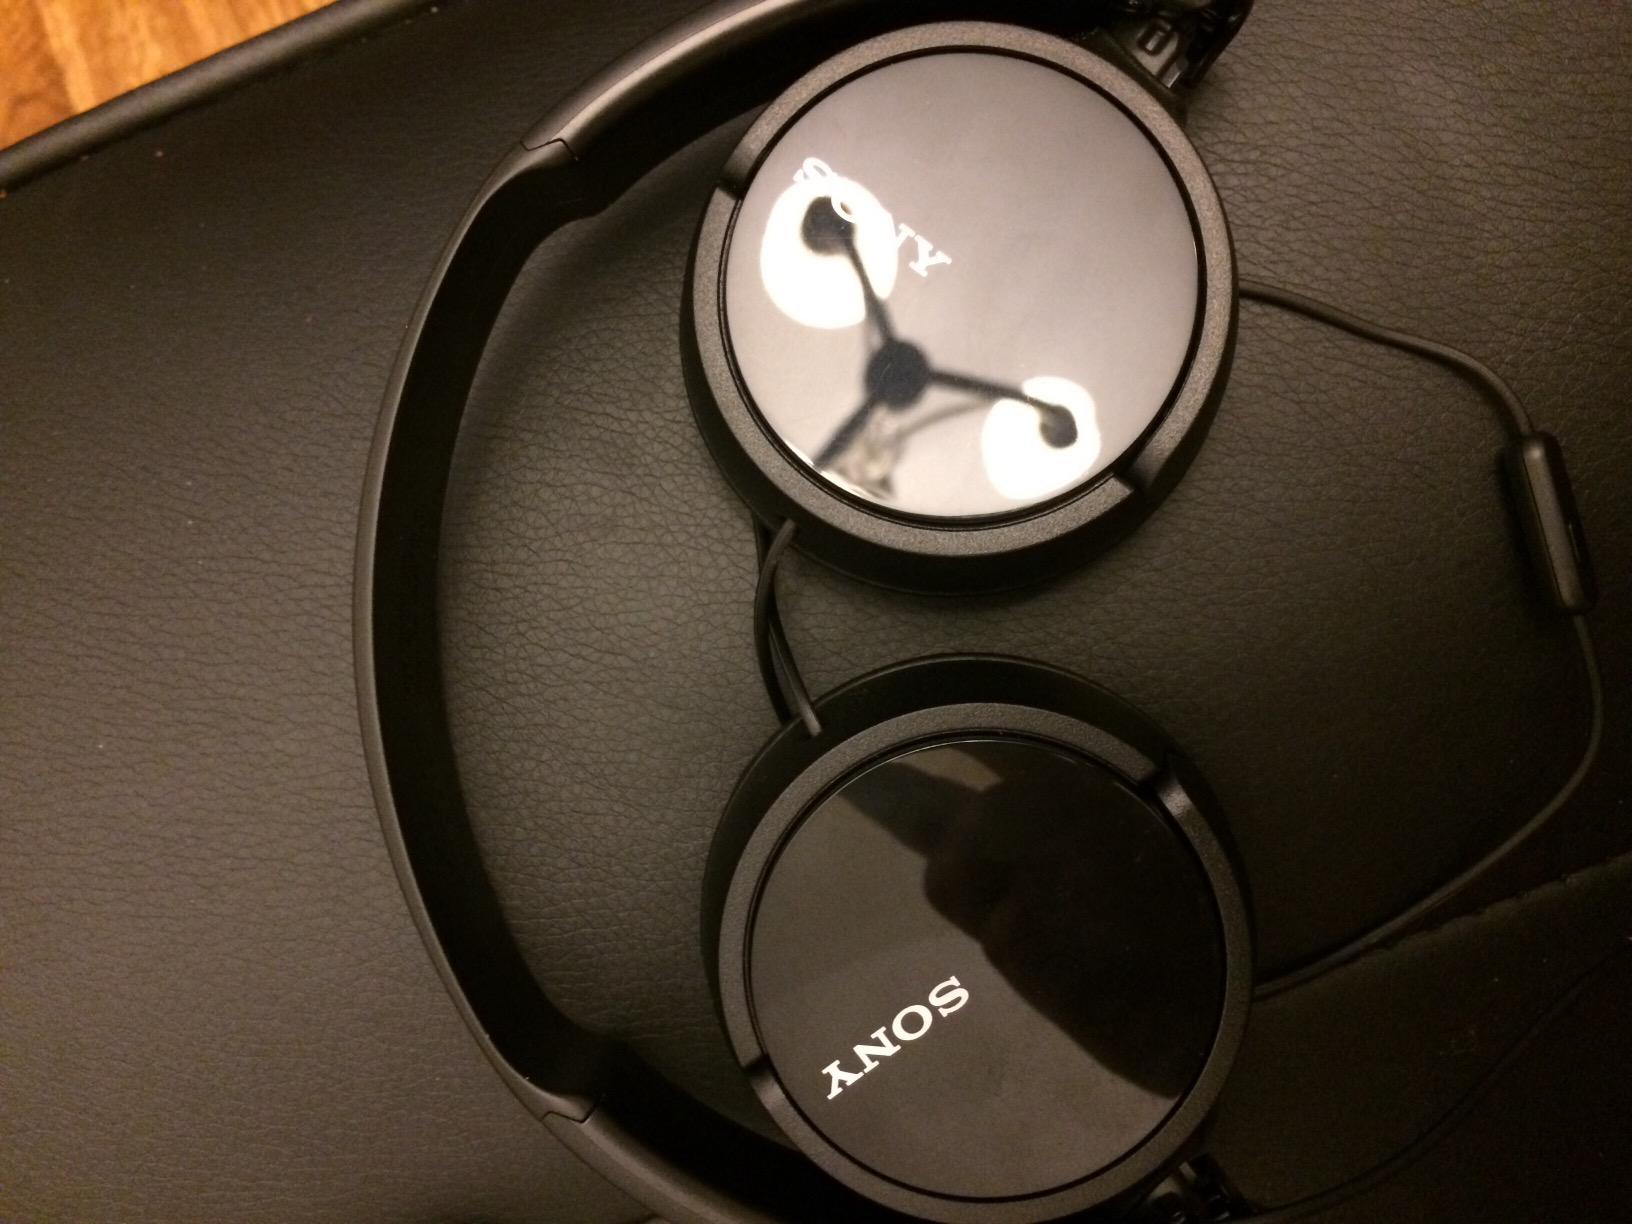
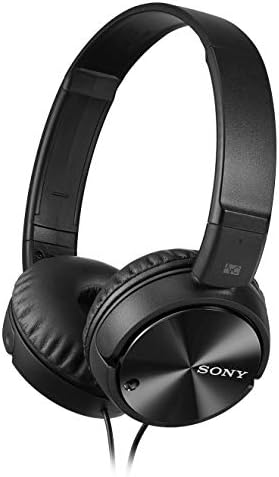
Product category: headphones
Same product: no